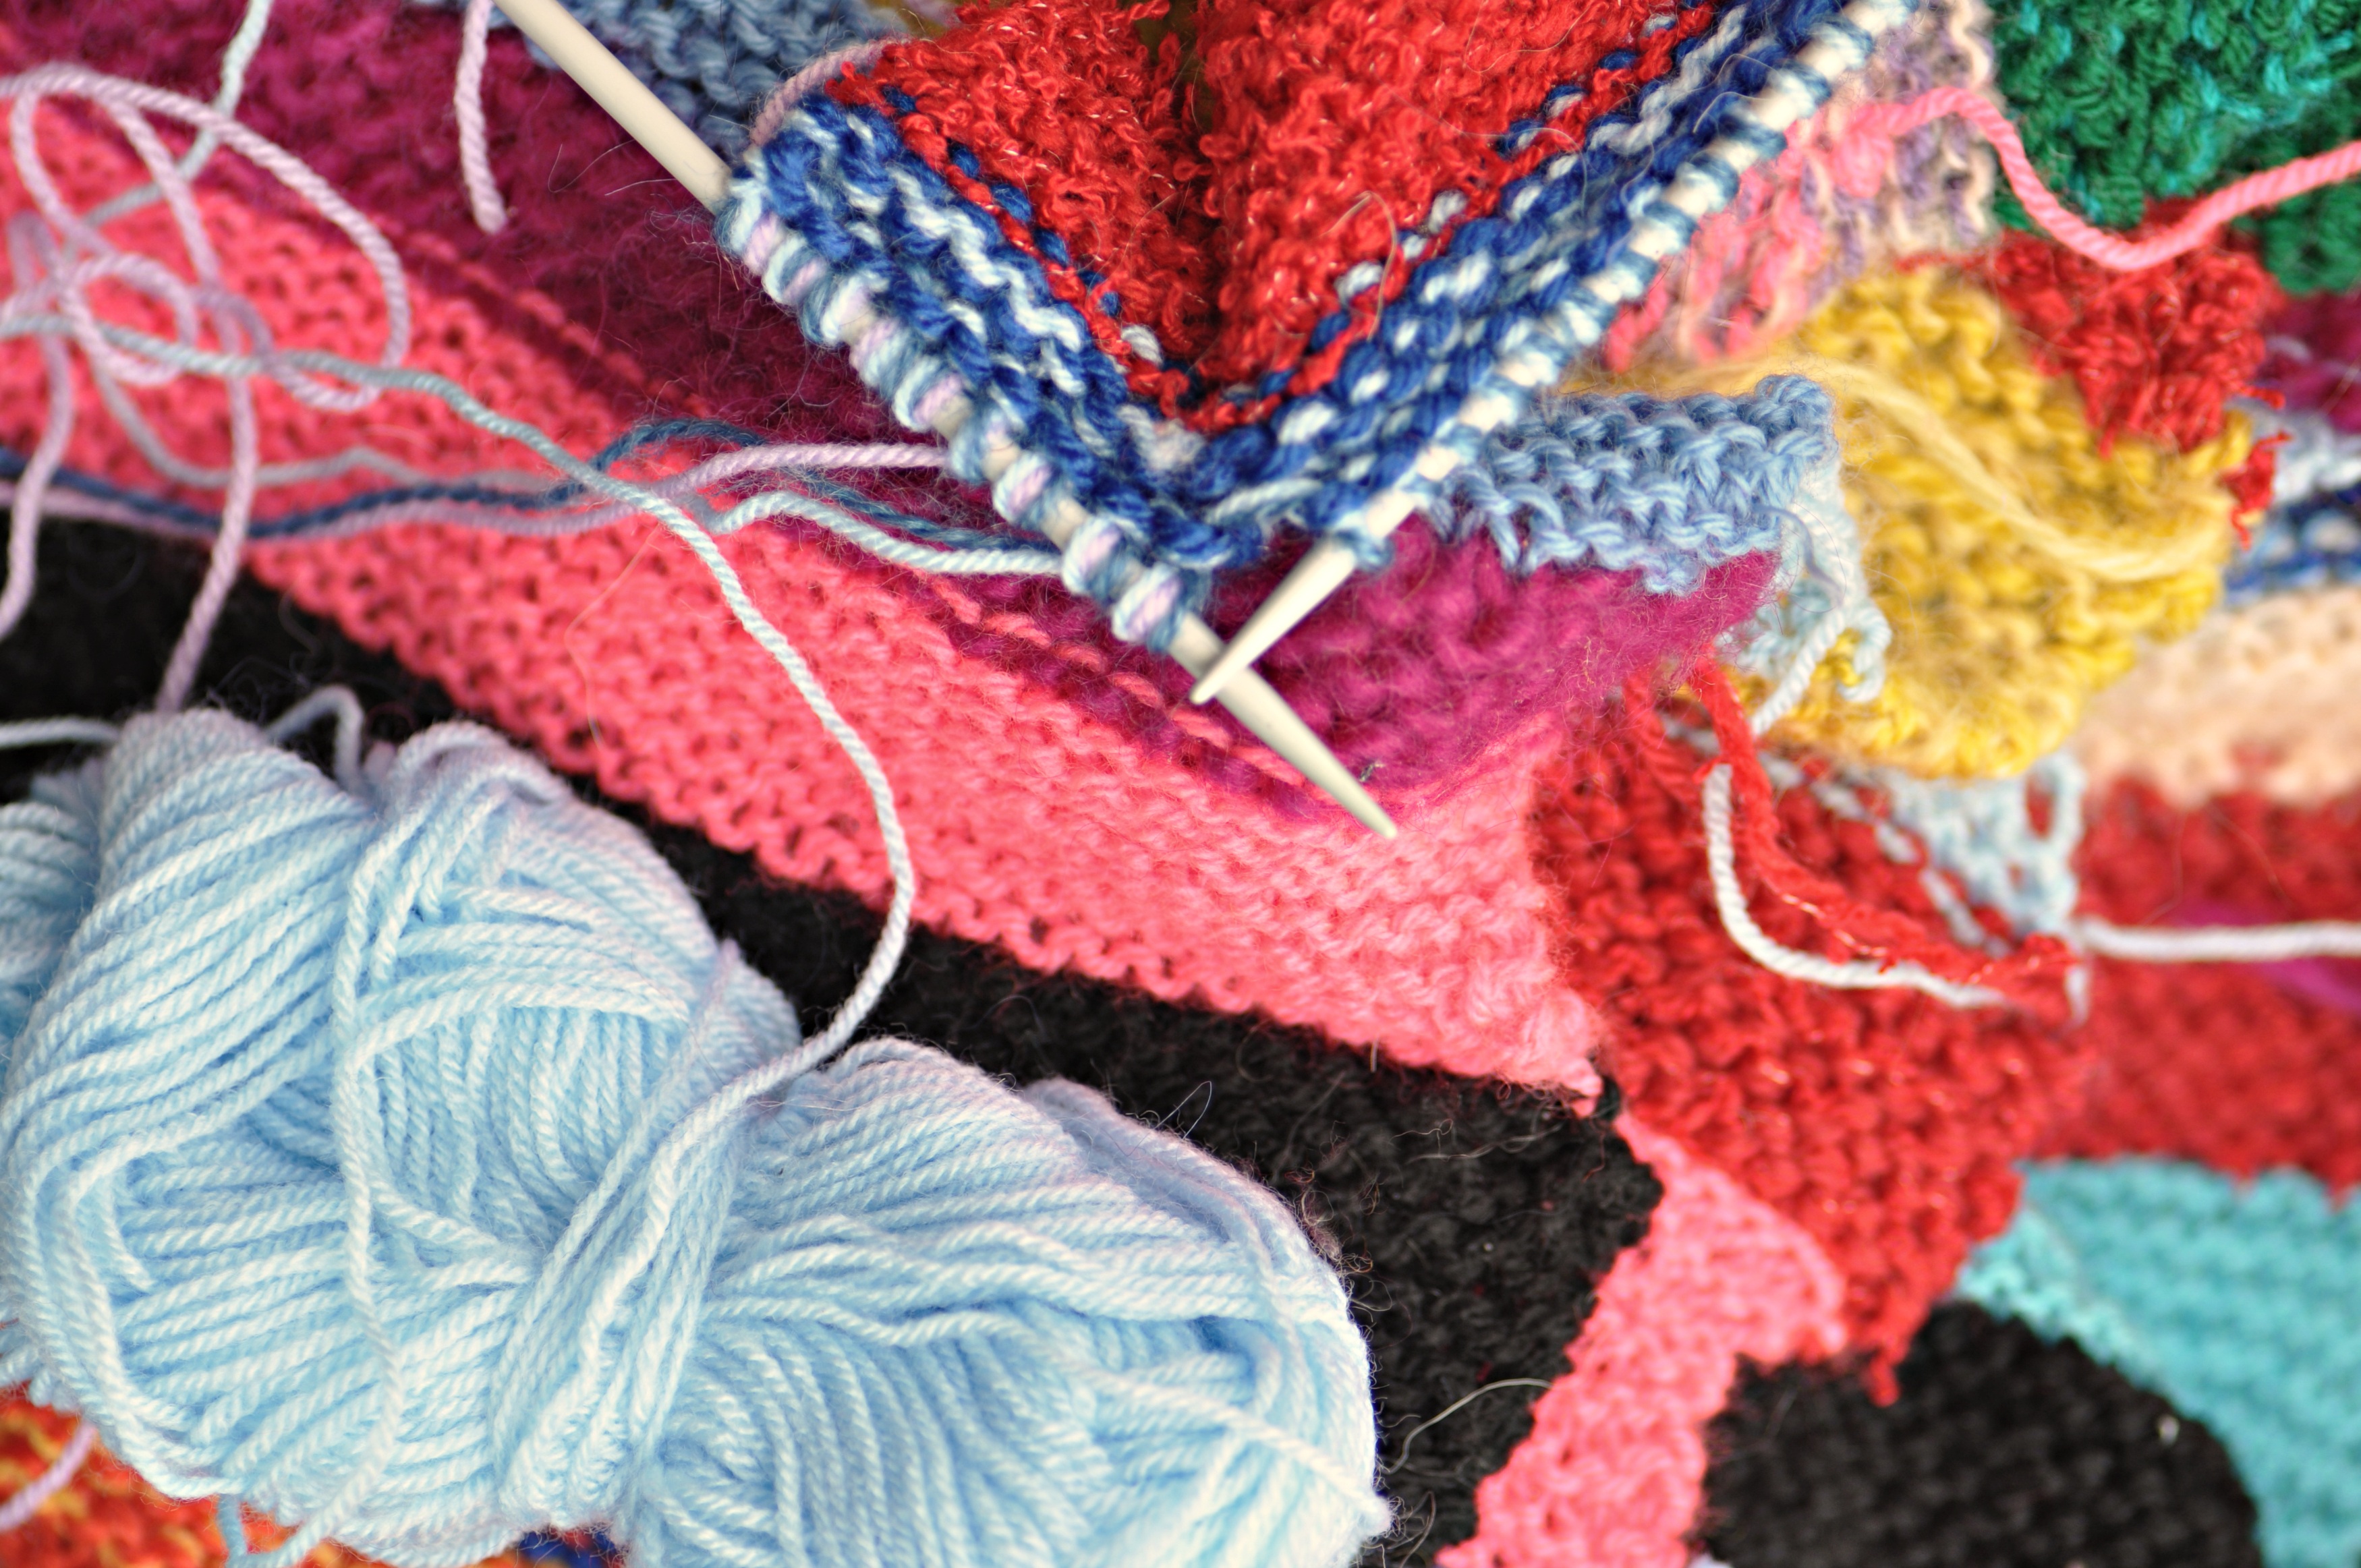
flower, petal, pattern, red, blue, craft, yellow, pink, yarn, wool, material, thread, crochet, knitting, textile, art, quilting, knitting needle, handmade colourful